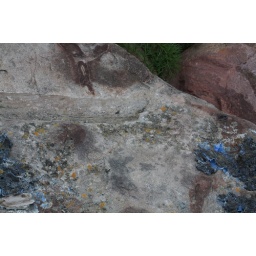
Fossilized lepidodendron (giant tree fern) stem in Carboniferous red sandstone organic-rich coal fragments